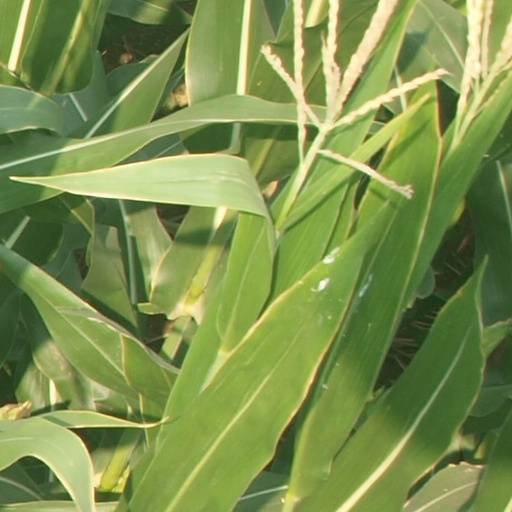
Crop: maize; corn